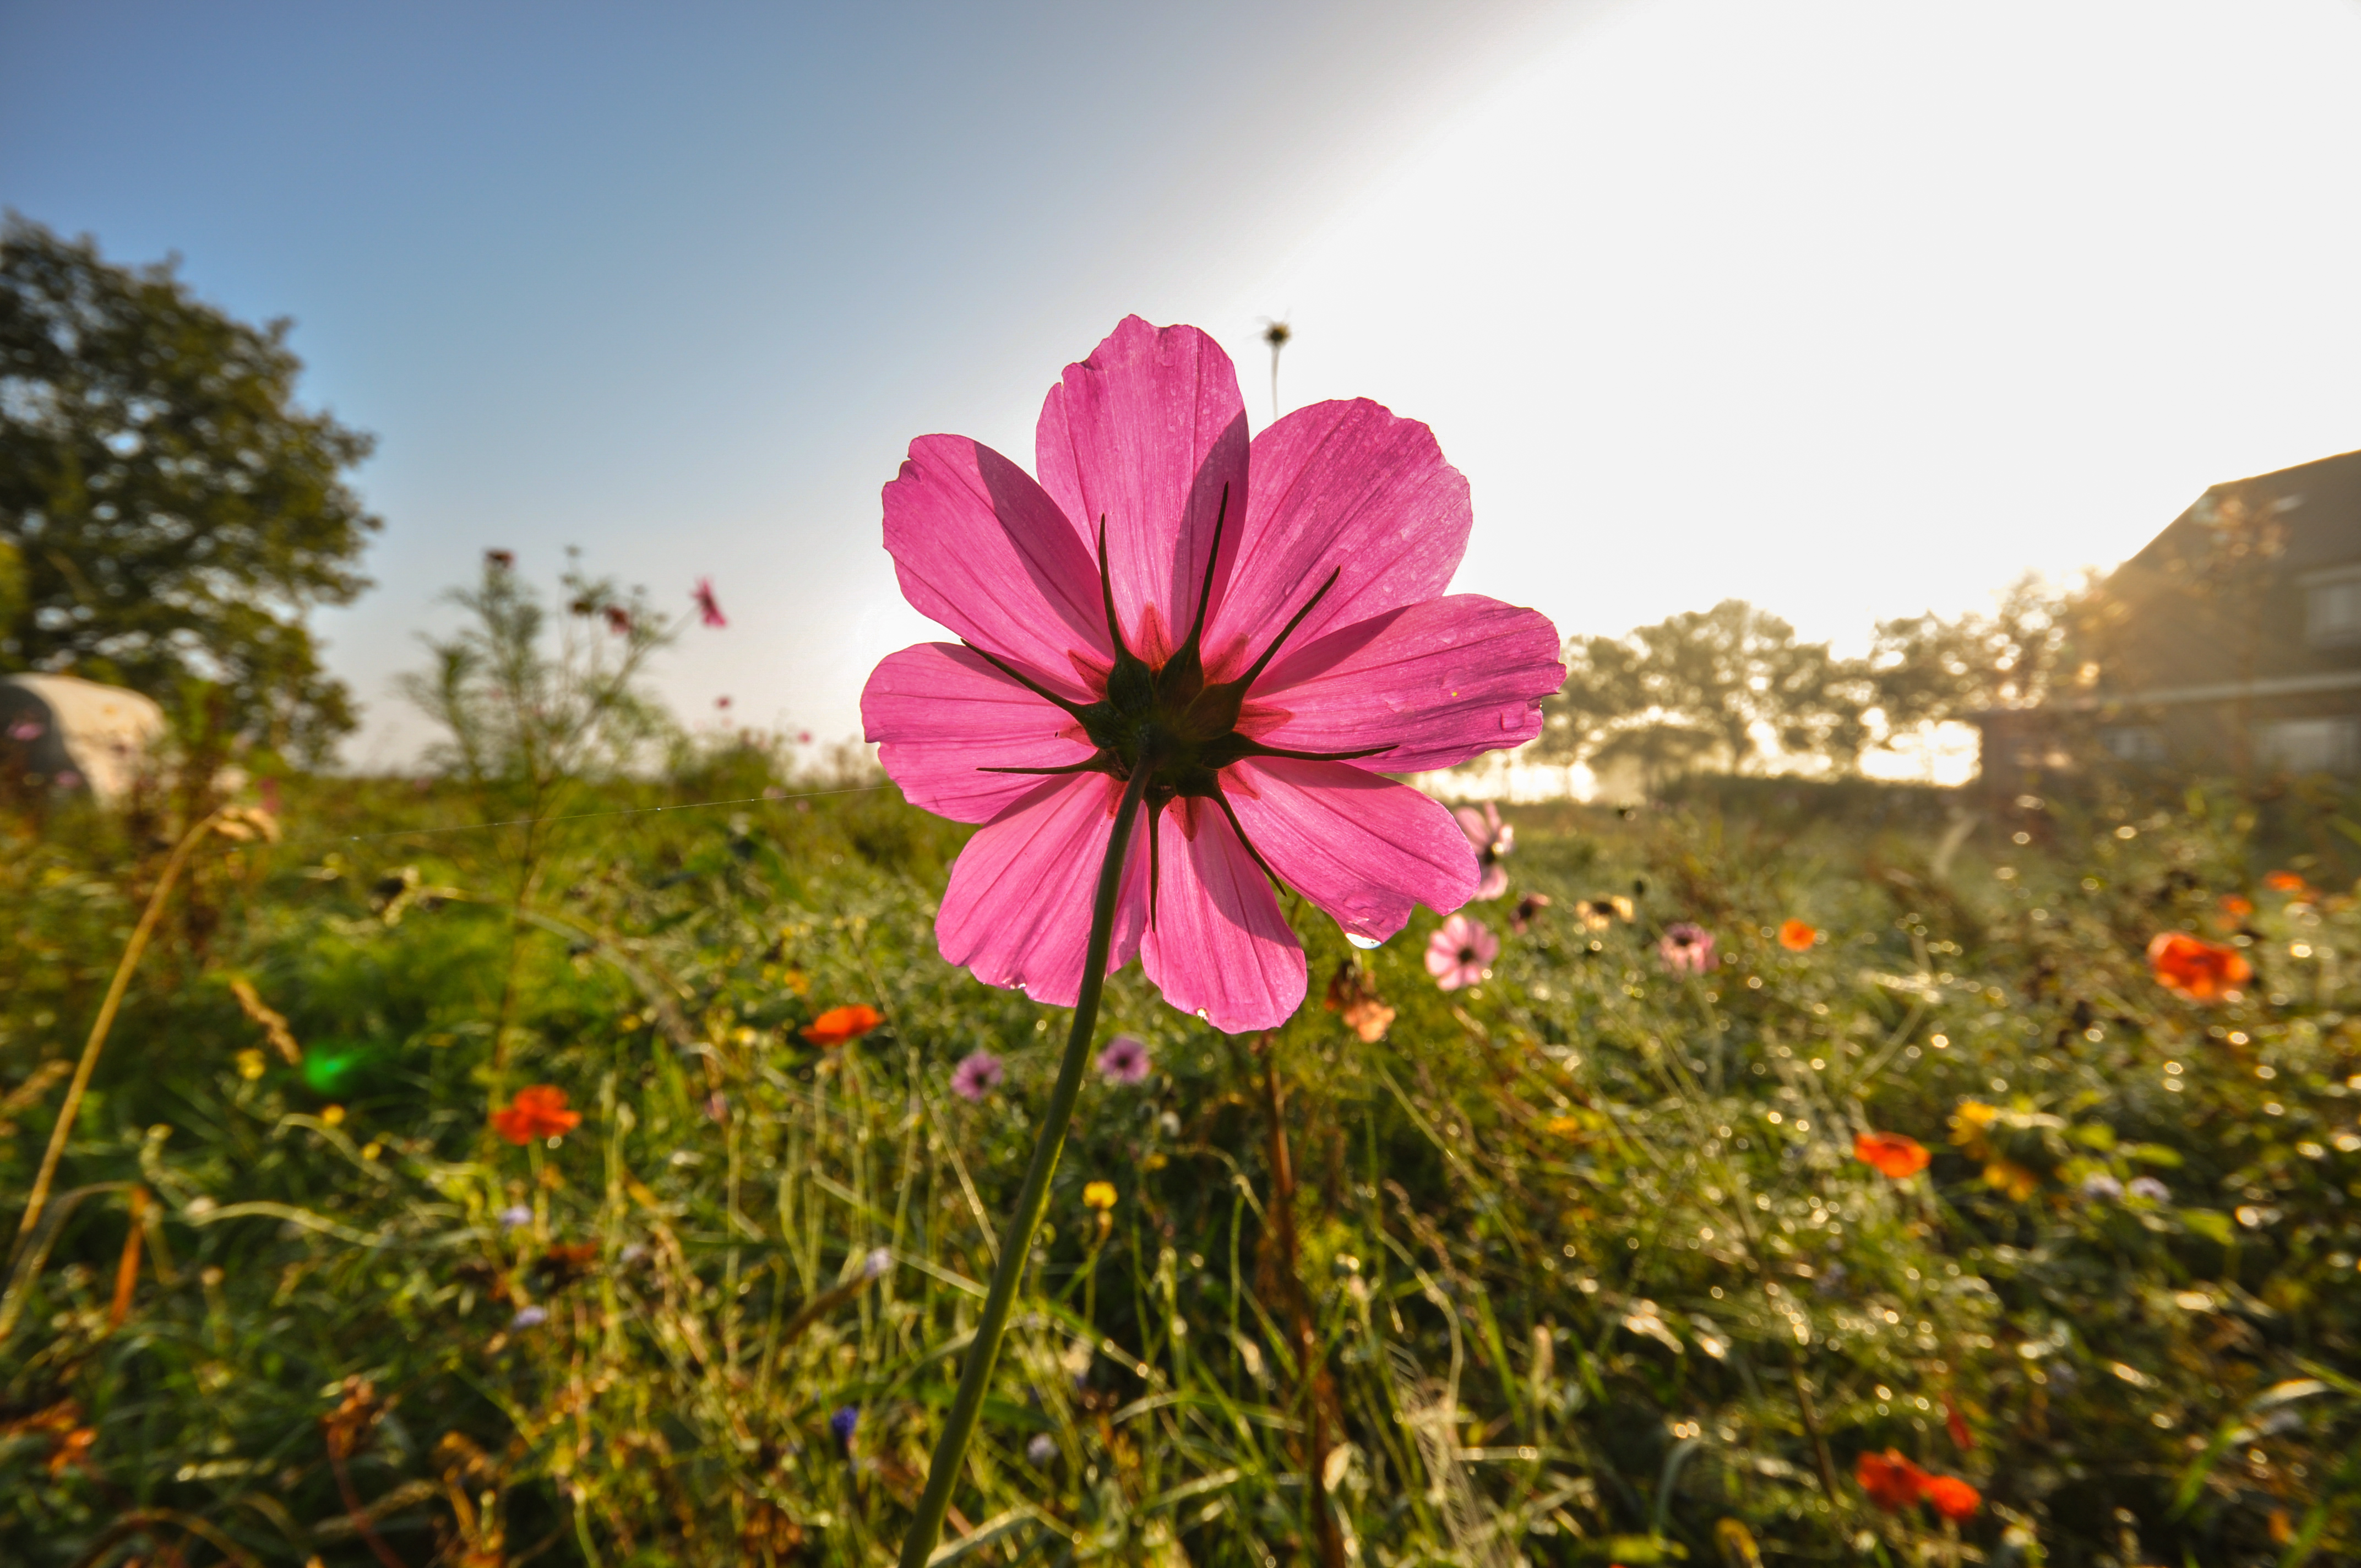
nature, blossom, plant, field, meadow, sunlight, cosmos, flower, petal, botany, pink, flora, wildflower, flower wallpaper, flowering plant, daisy family, annual plant, land plant, garden cosmos